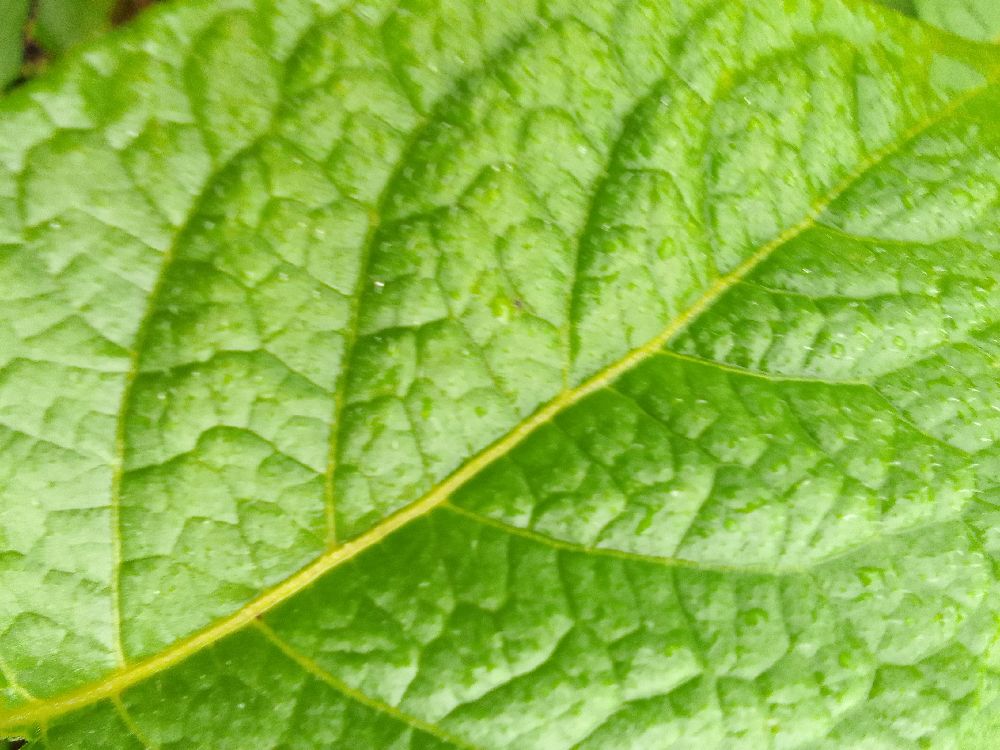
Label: Healthy